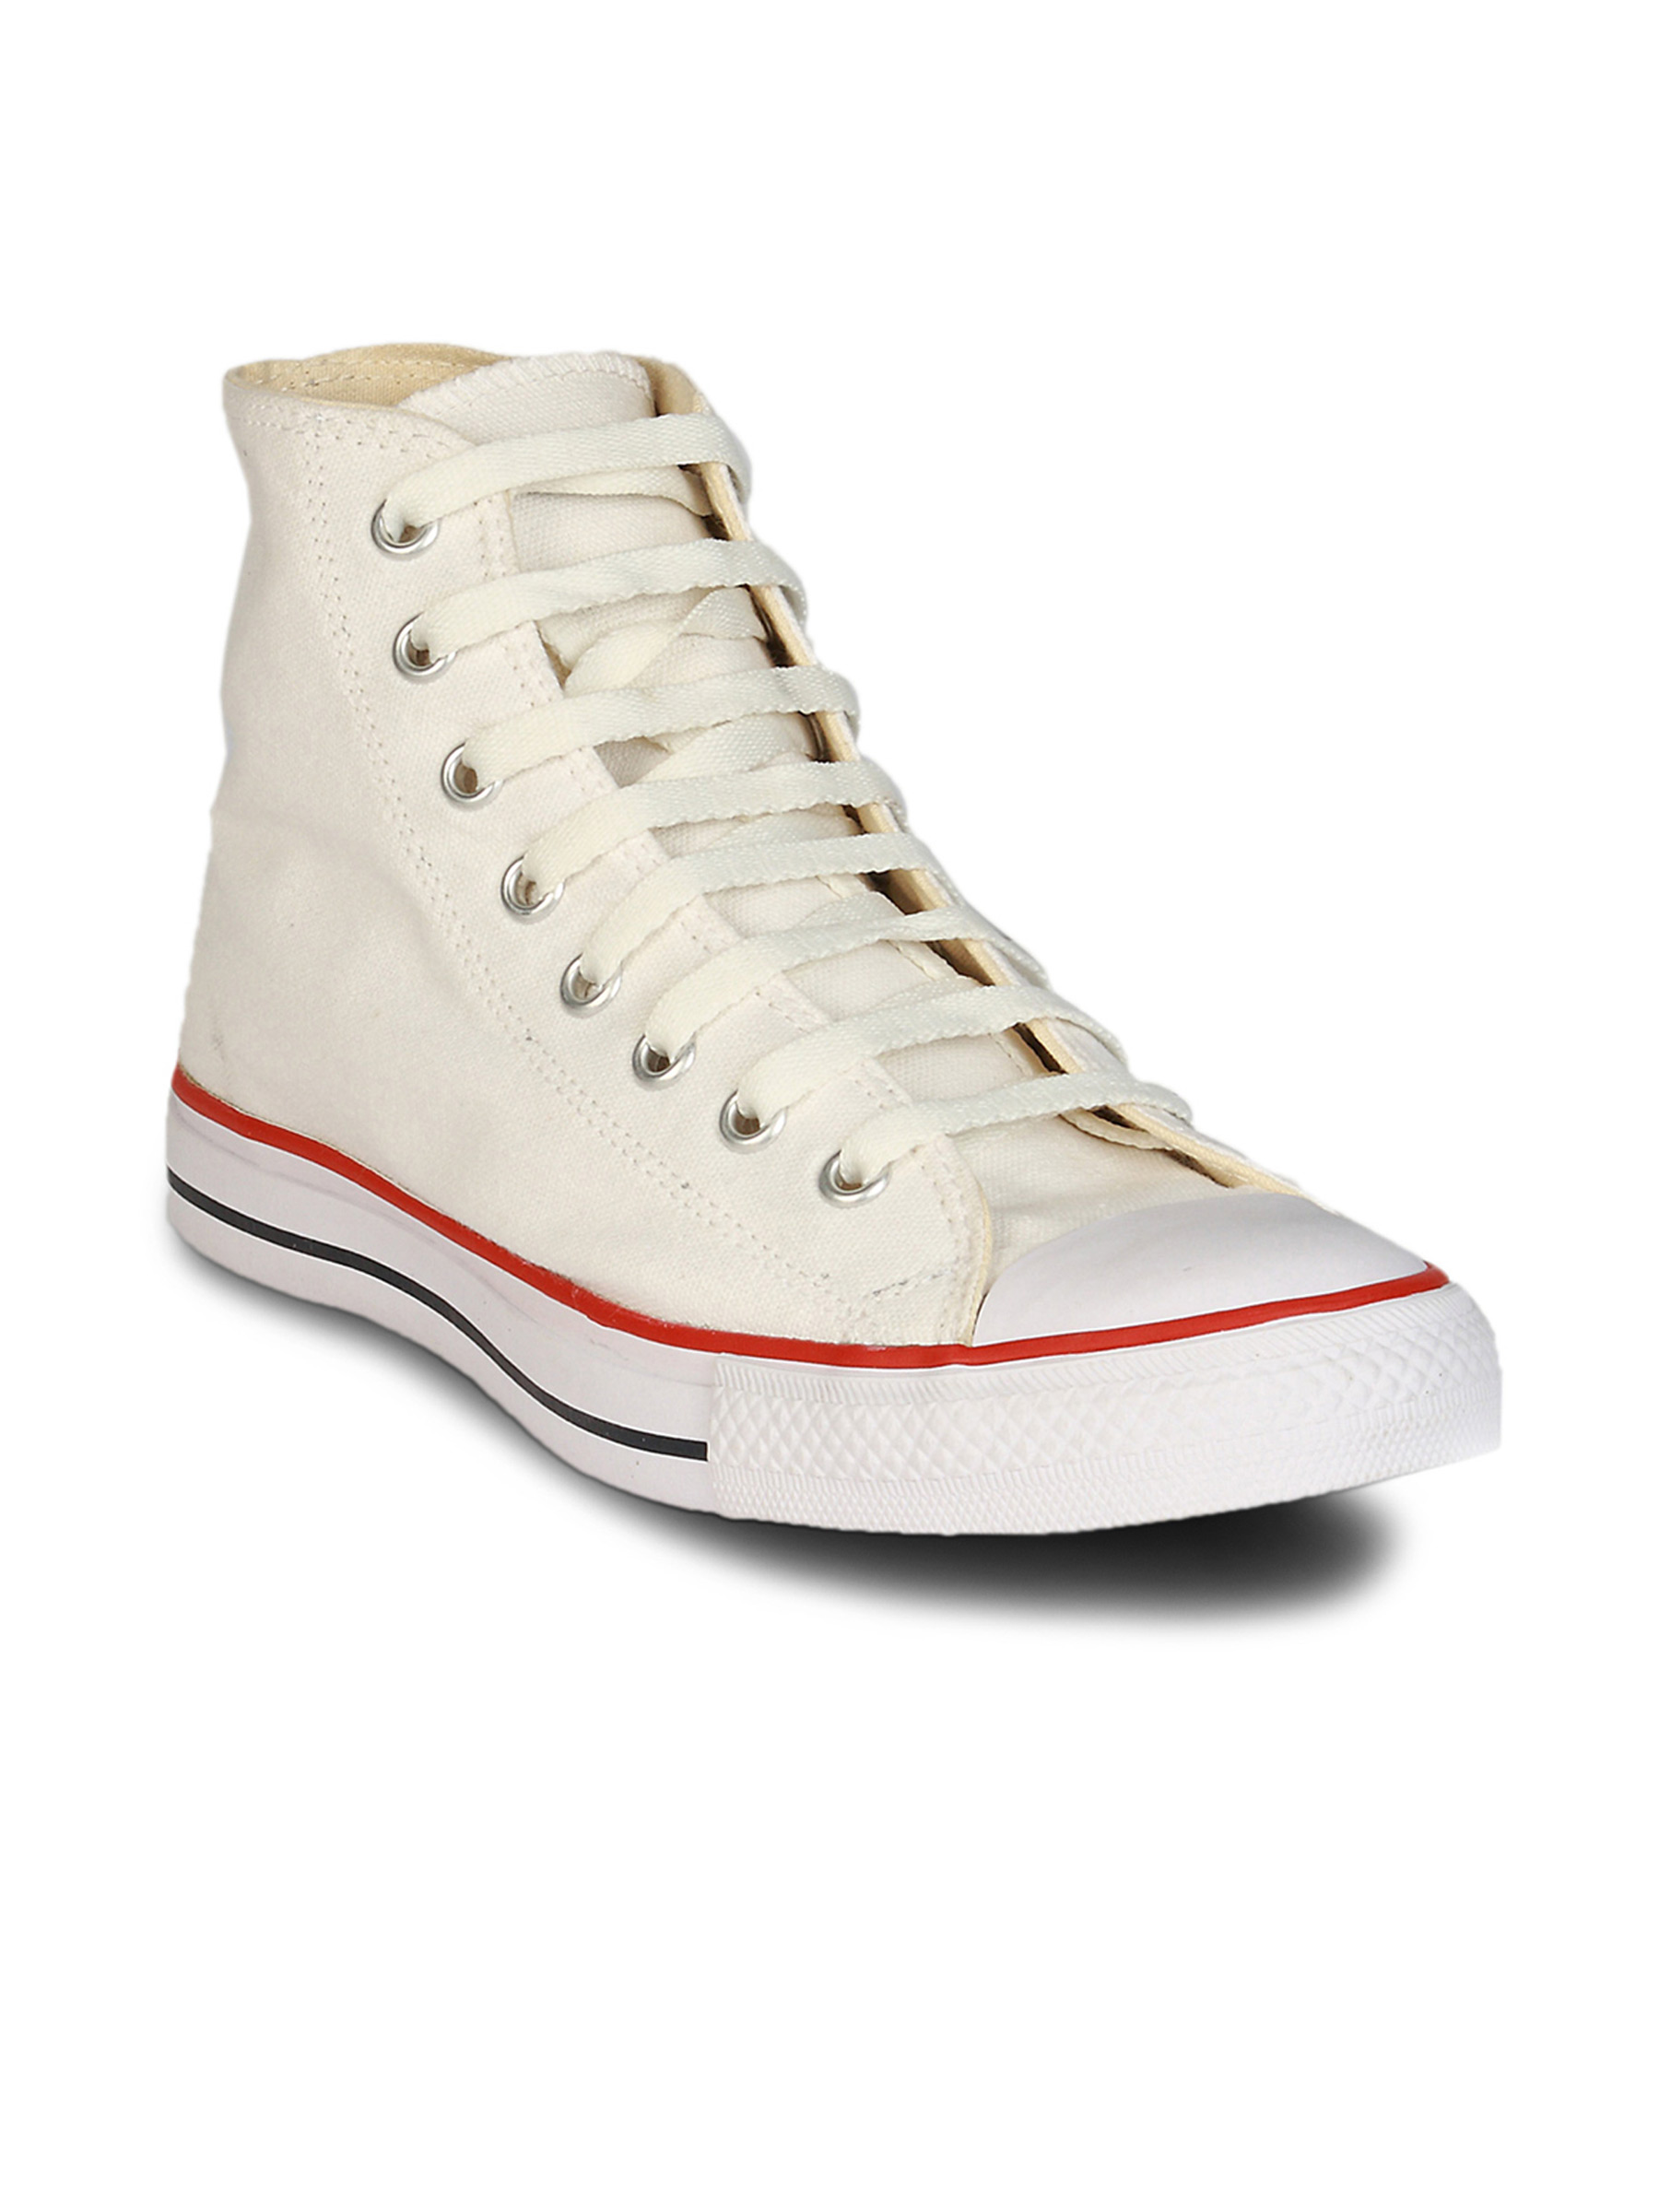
Converse Unisex Canvas Hi White Shoe
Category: Footwear / Shoes / Casual Shoes
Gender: Unisex
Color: White
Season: Fall 2013
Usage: Casual